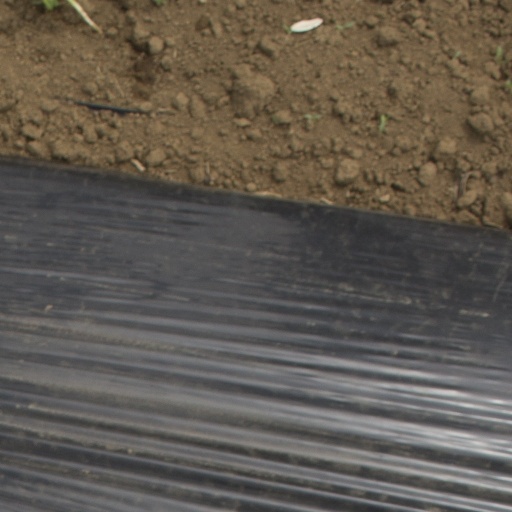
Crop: Jerusalem artichoke